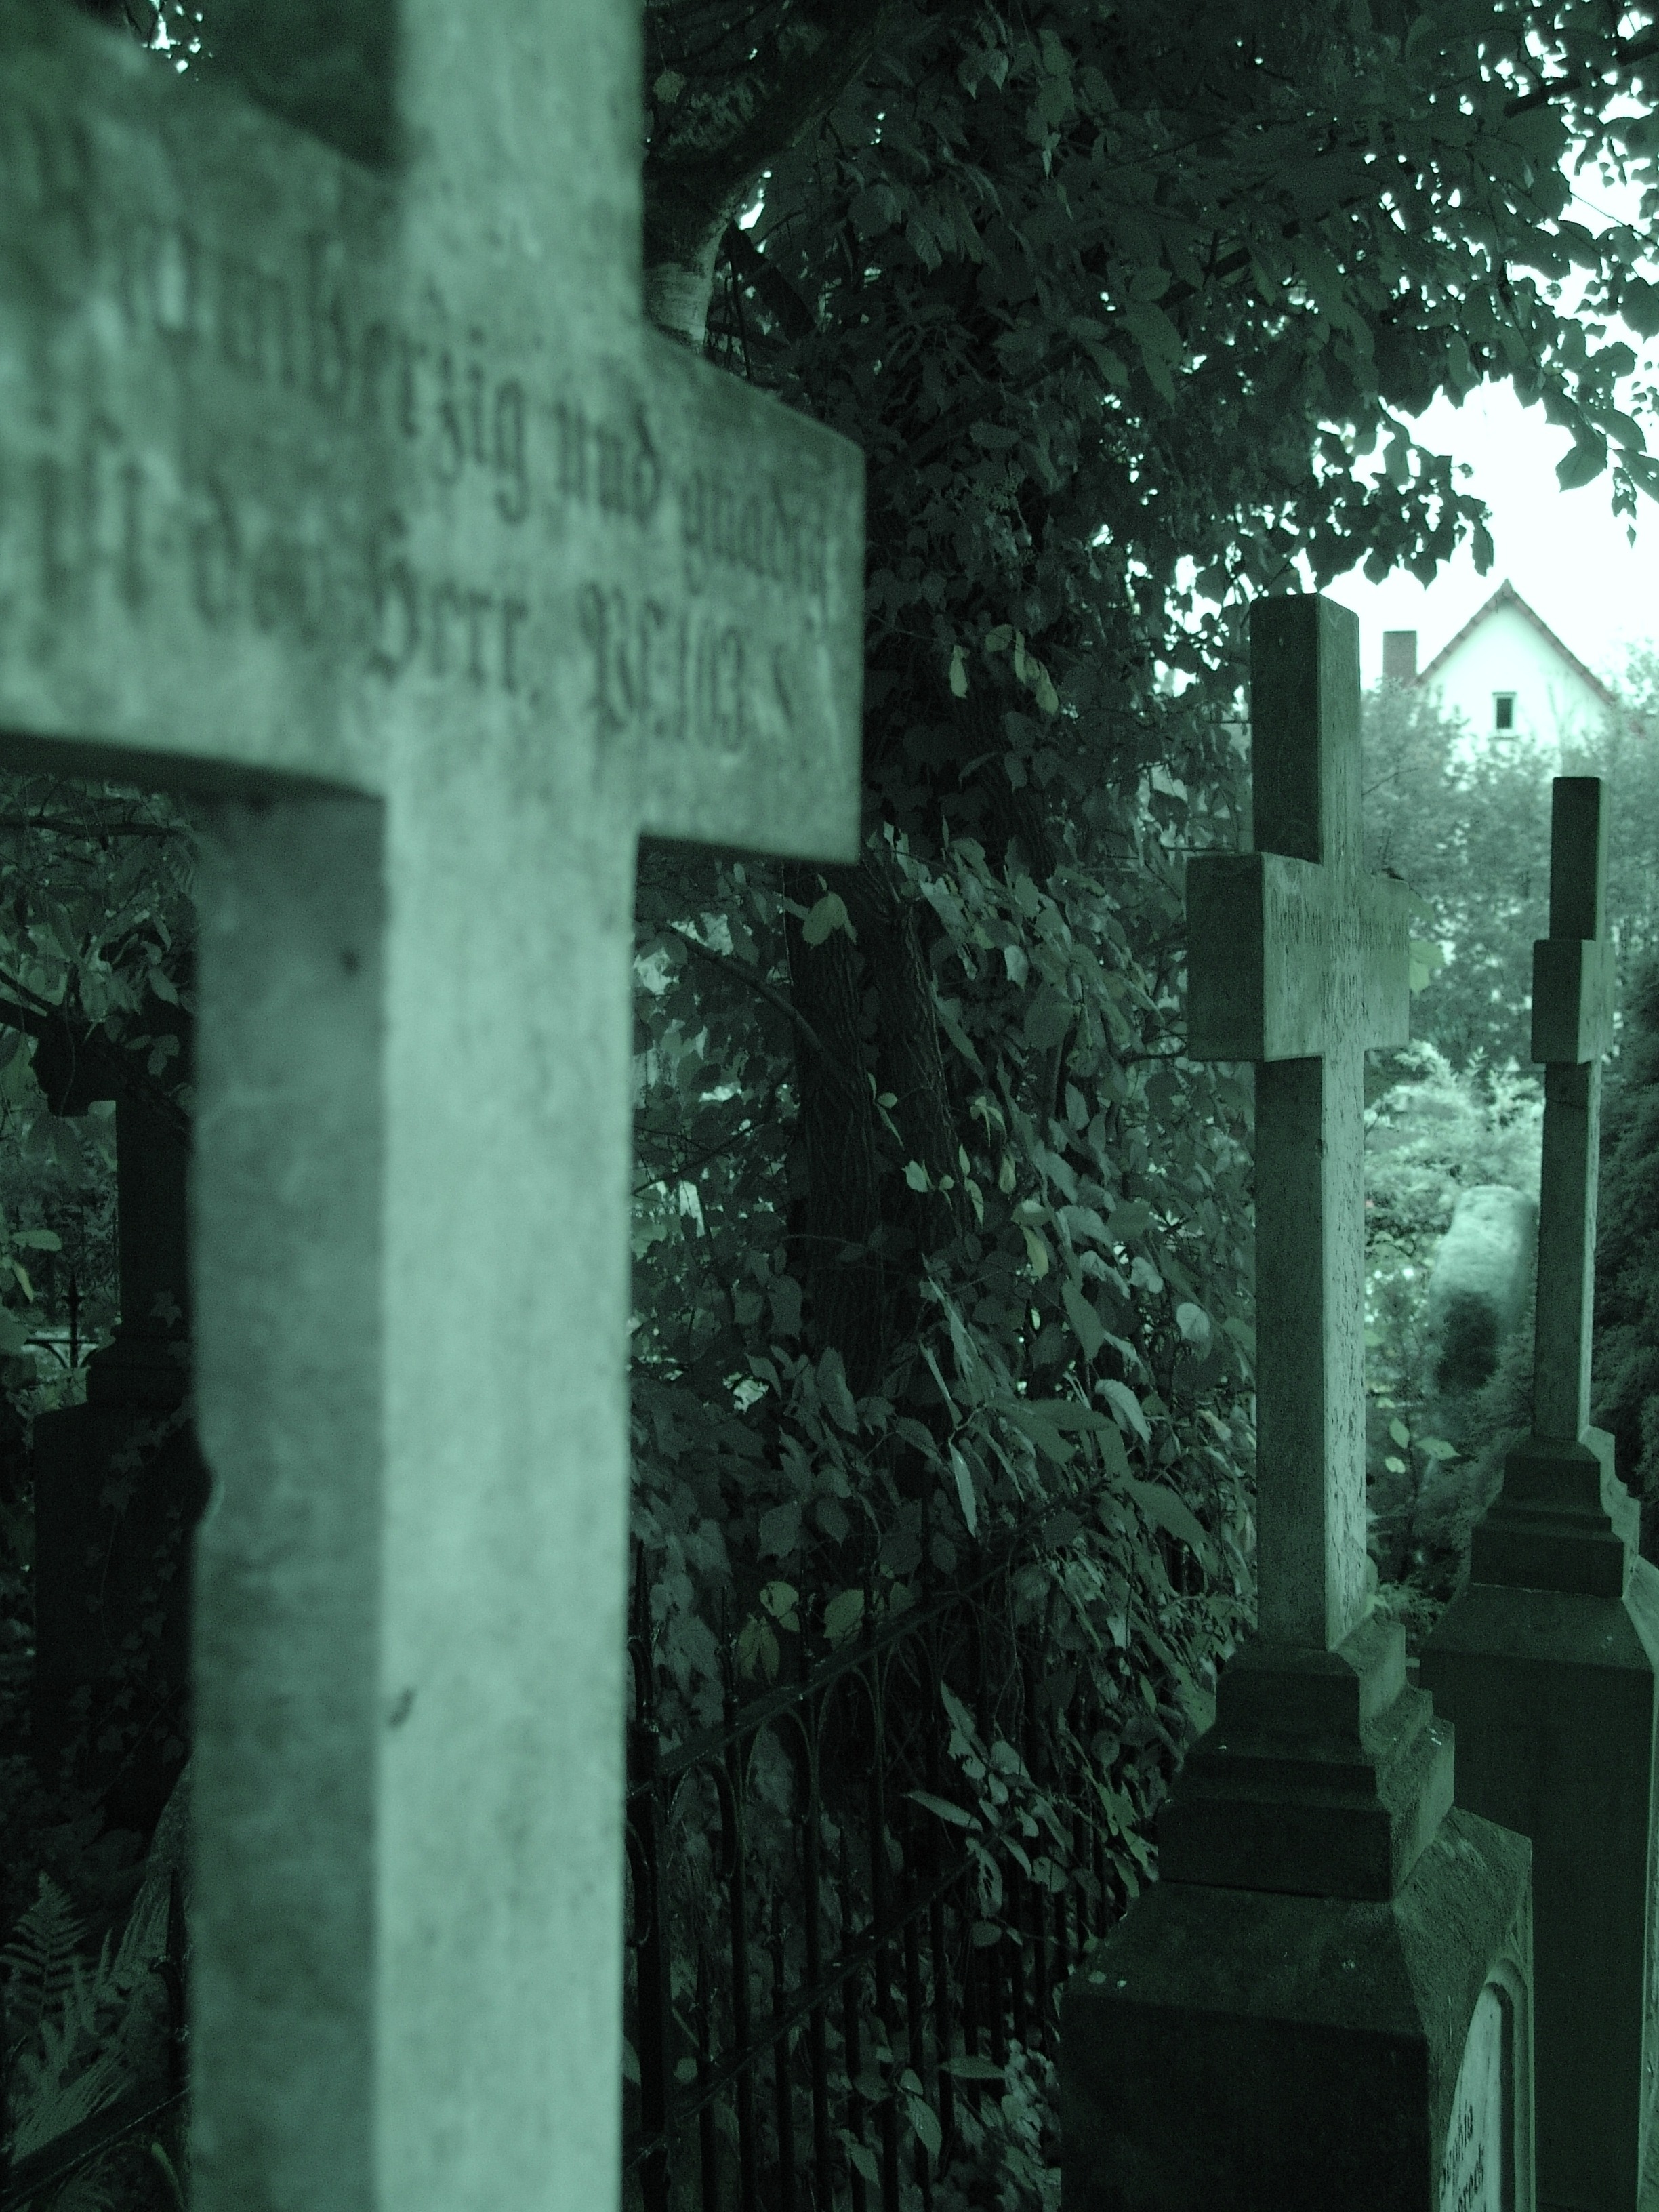
light, black and white, night, house, alley, green, shadow, darkness, cemetery, black, monochrome, dead, death, lighting, graves, shape, crosses, urban area, monochrome photography, film noir